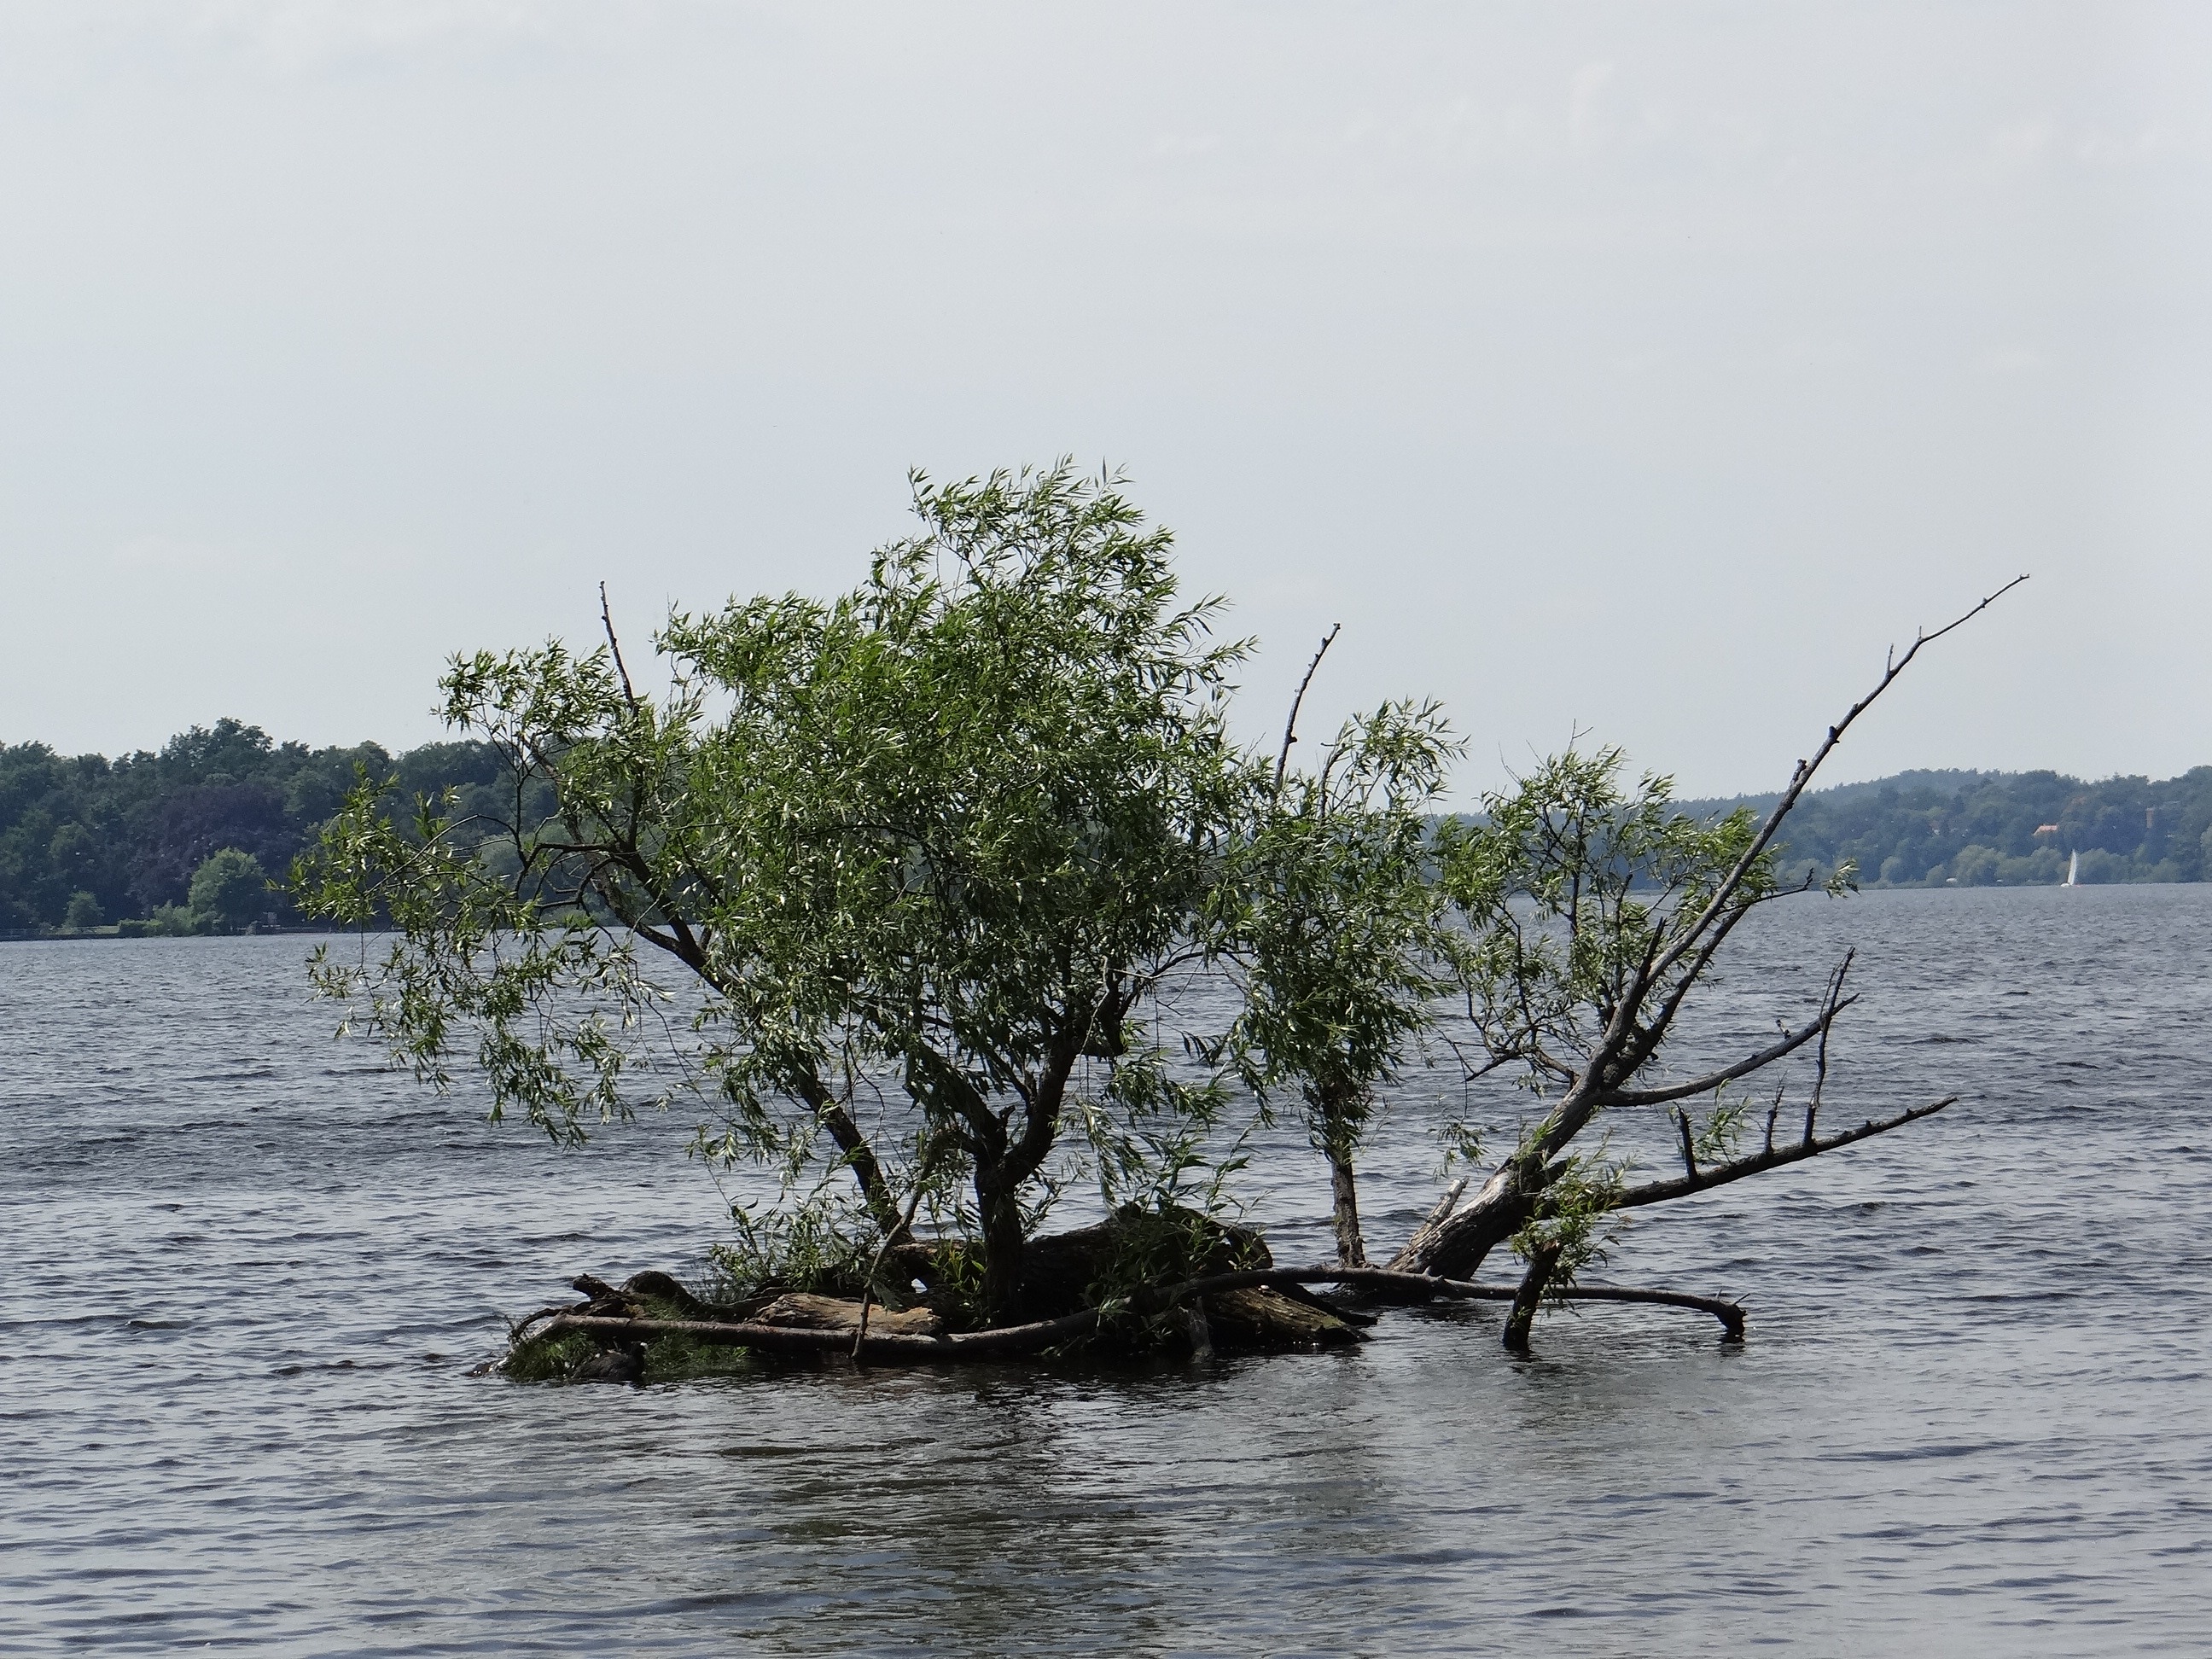
landscape, sea, coast, tree, water, nature, plant, shore, lake, river, log, bay, aesthetic, wetland, damaged, habitat, natural environment, woody plant, forces of nature, tree under water